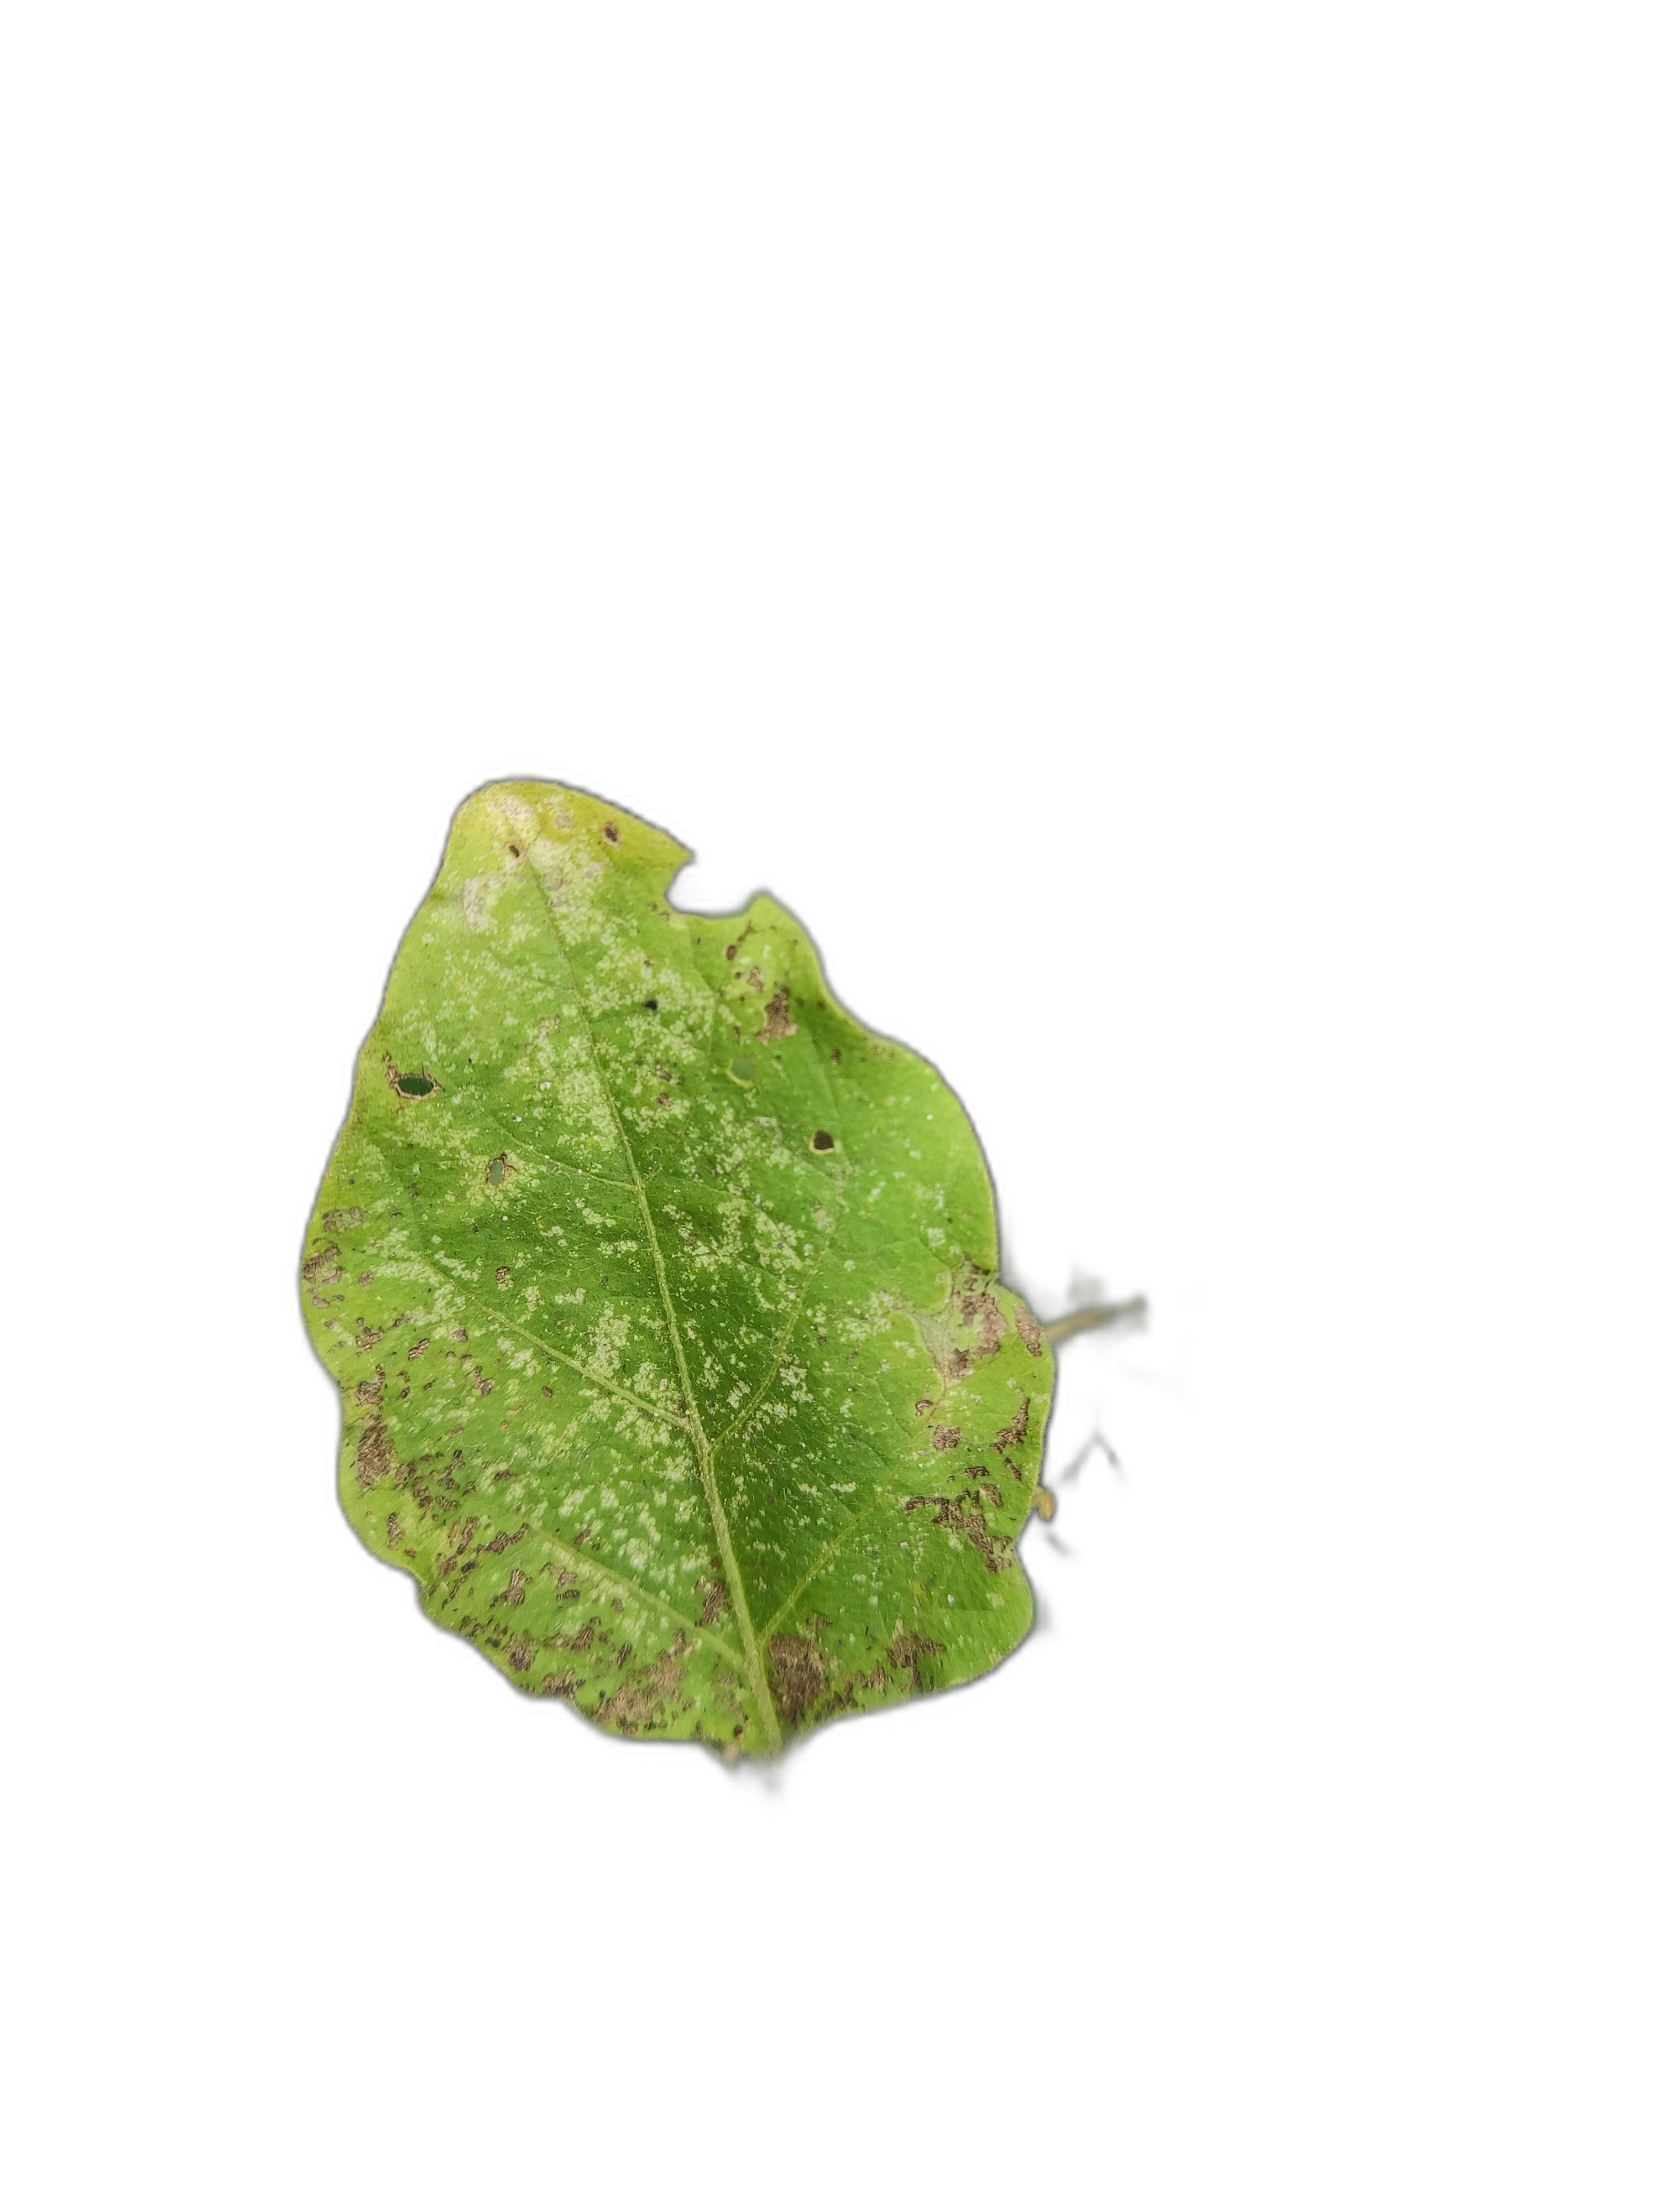
Label: Leaf Spot Disease